Garnet Sixsmith

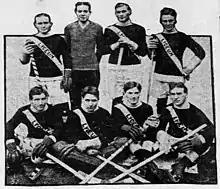
Sixsmith, bottom right, with the Pittsburgh Lyceum in 1908–09.

In 1904, Sixsmith became the first hockey player to use aluminum skates, after he noticed that they were used by speed skaters. Wanting more speed in his game, he had aluminum ice skates custom-made for himself, with a shorter blade. The skates cost him $15, even though his brother and several others told him they would never become popular. The skates eventually helped him earn his reputation as a fast skater. The type of skate developed for Sixsmith soon became the skate of choice for hockey players and are still in use. The original skates were later gold plated by his family and given to him on February 3, 1960, his 50th wedding anniversary.